Australia Day

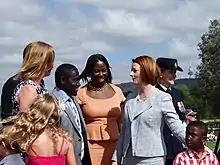
Prime Minister Julia Gillard at the 2013 National Flag Raising and Citizenship Ceremony in Canberra

In 1988, the celebration of 200 years since the arrival of the First Fleet was organised on a large scale as the Australian Bicentenary, with many significant events taking place in all major cities. Over 2.5 million people attended the event in Sydney. These included street parties, concerts, including performances on the steps and forecourt of the Sydney Opera House and at many other public venues, art and literary competitions, historic re-enactments, and the opening of the Powerhouse Museum at its new location. A re-enactment of the arrival of the First Fleet took place in Sydney Harbour, with ships that had sailed from Portsmouth a year earlier taking part.